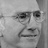
Emotion: happy